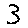
Label: 3